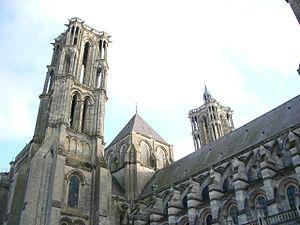
Cathédrale de Laon, Aisne, France